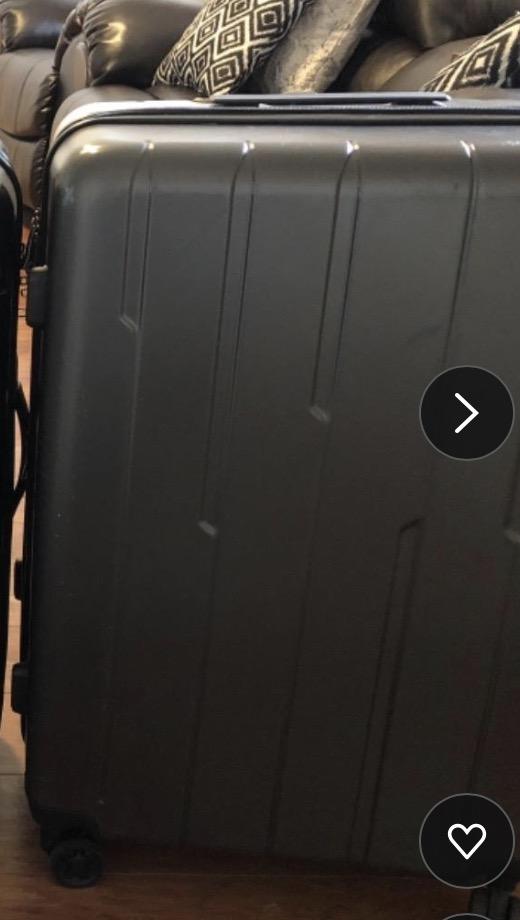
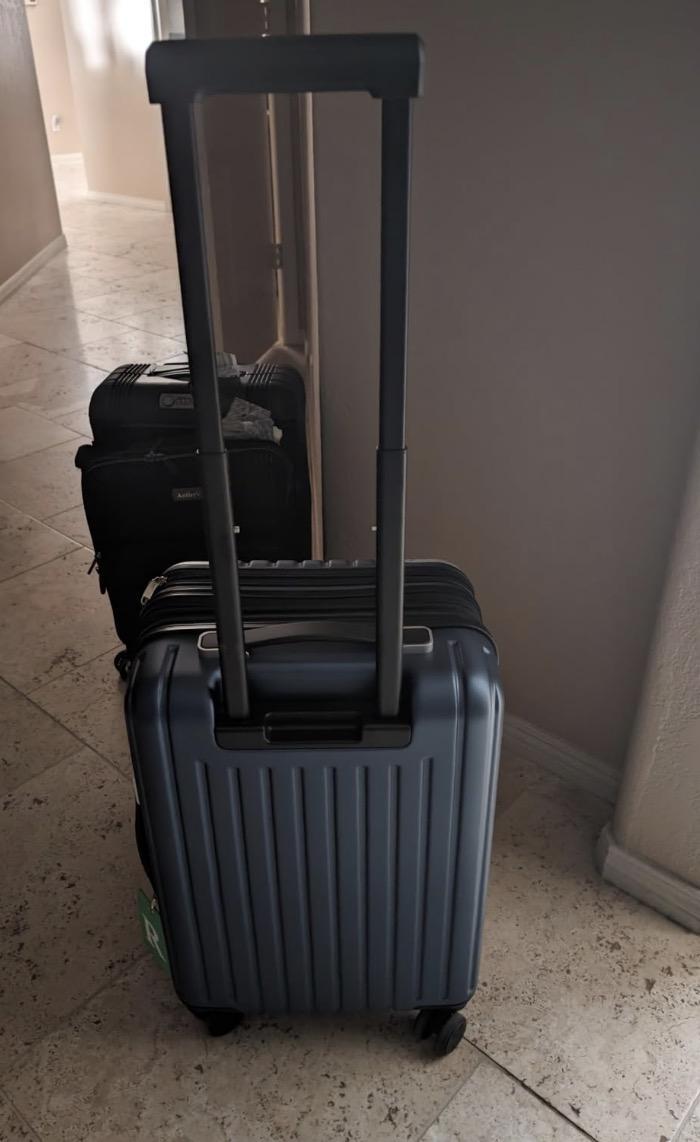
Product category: items_tea
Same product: no